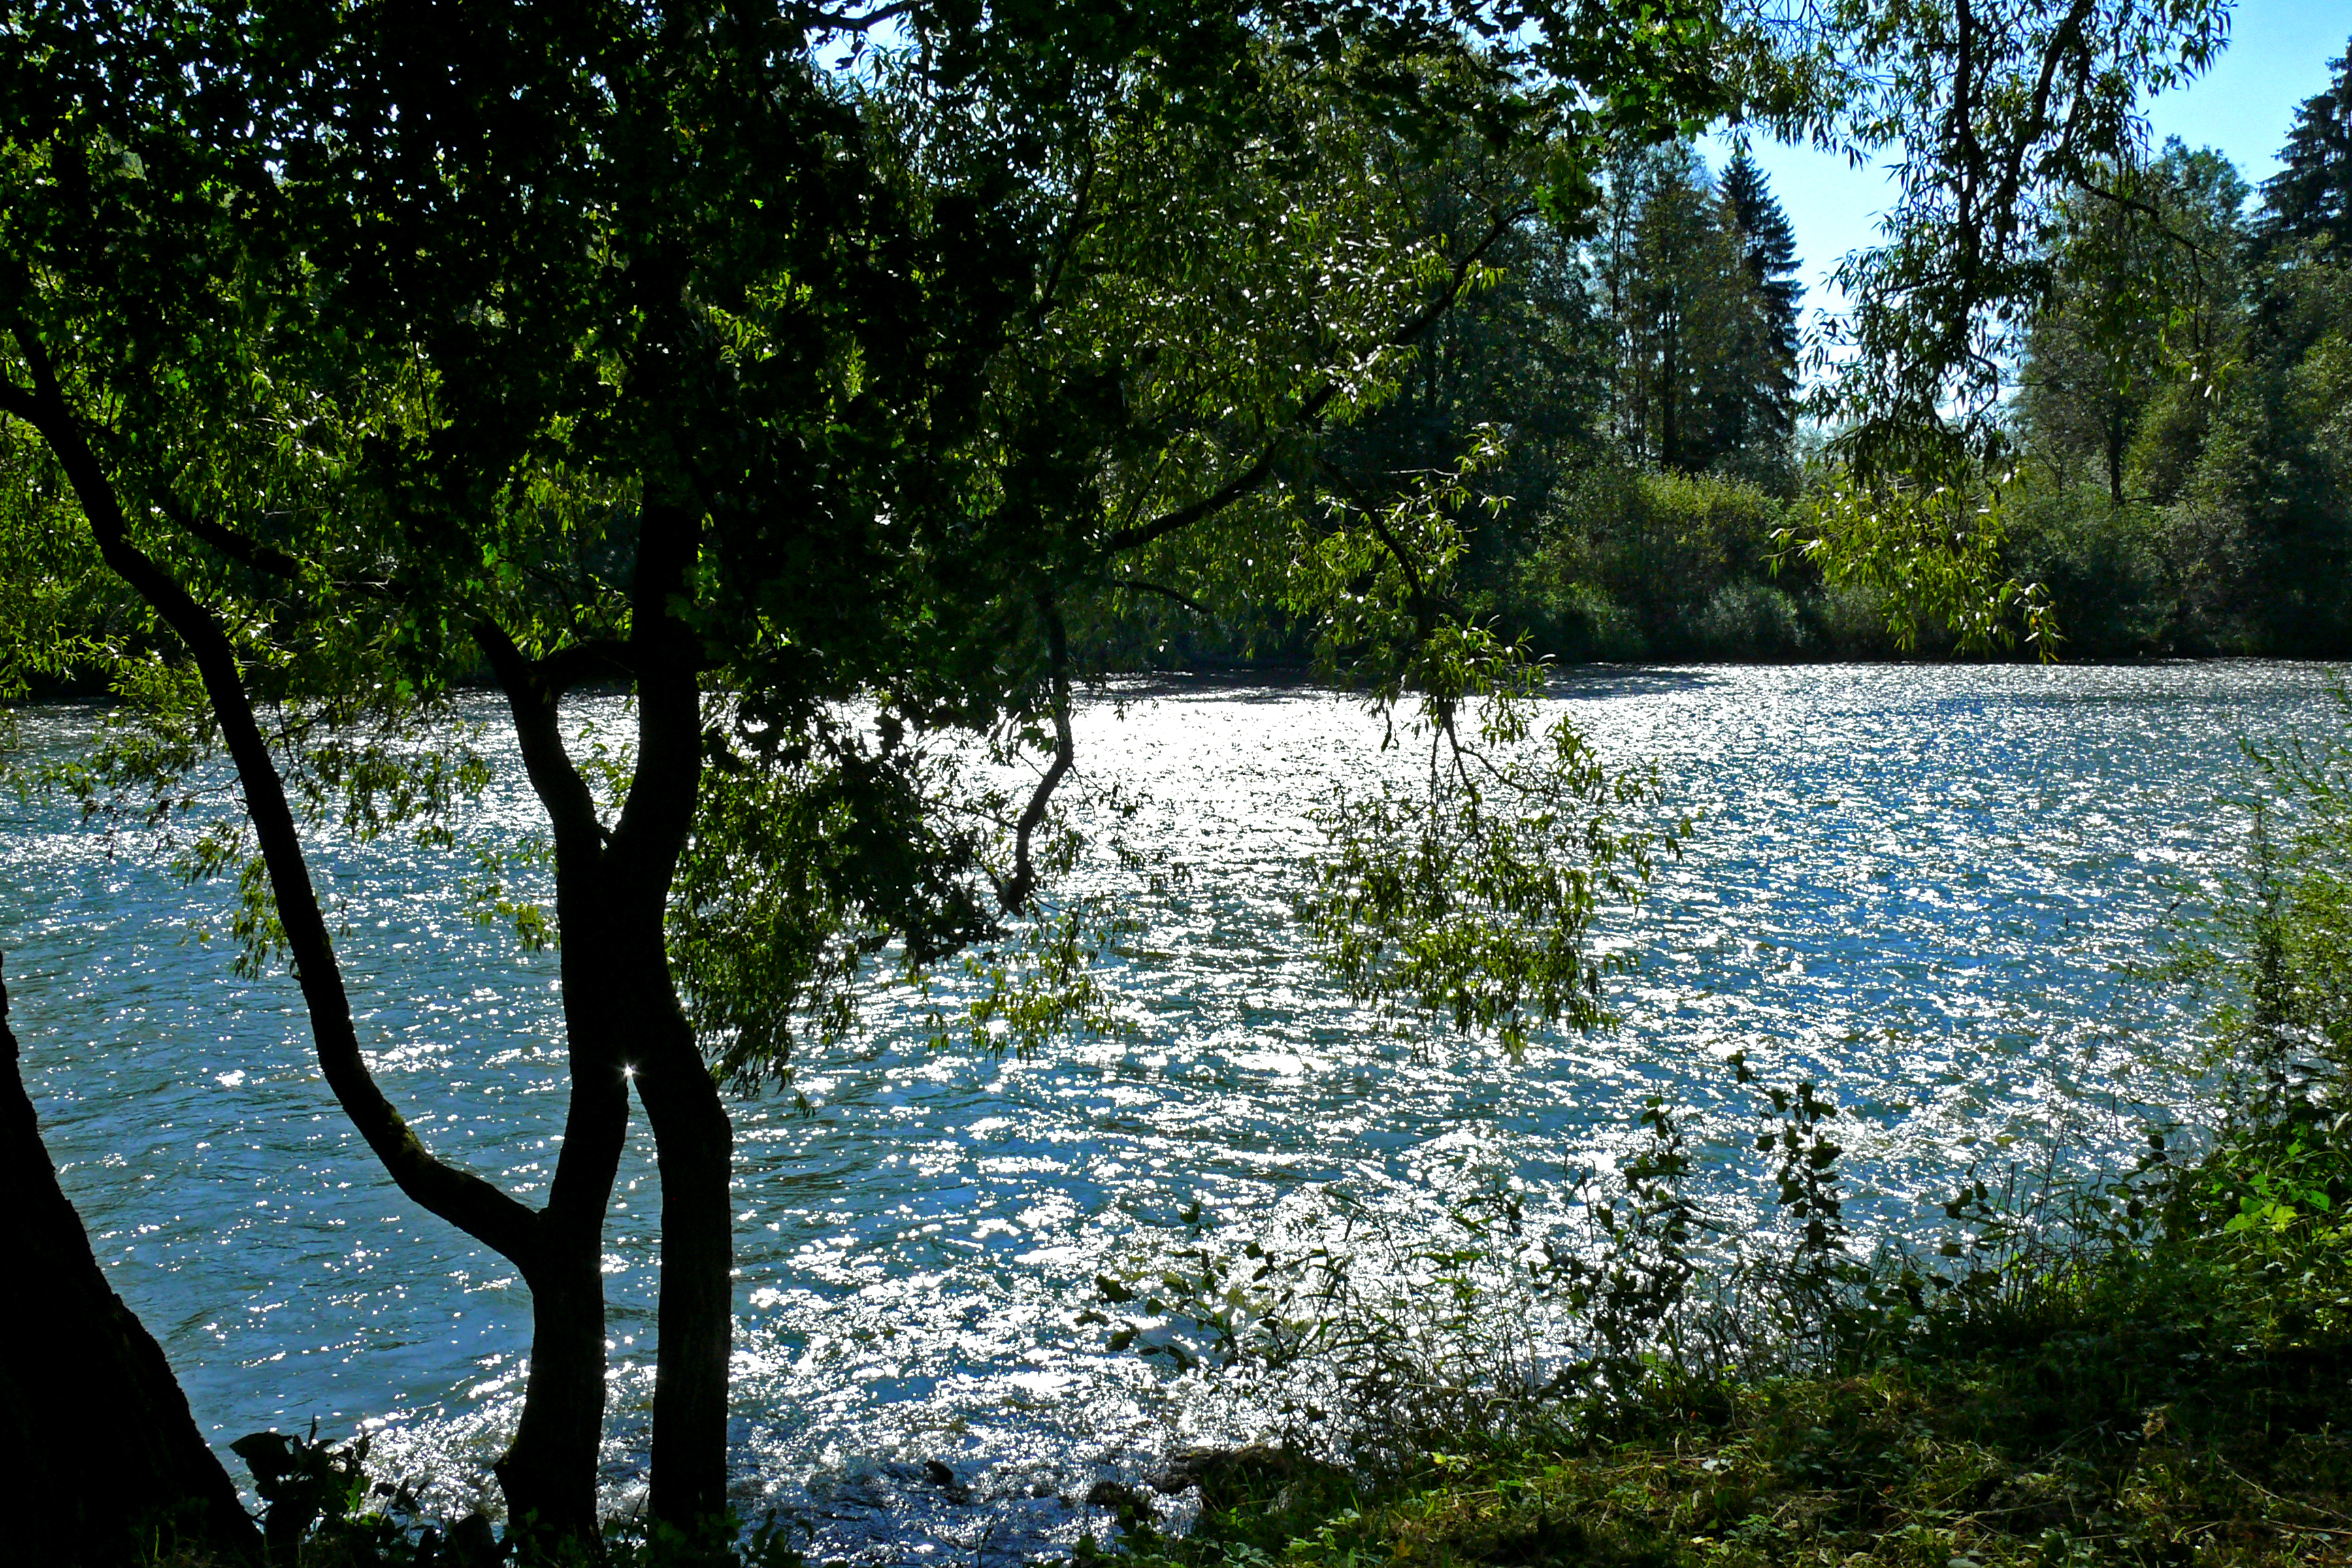
river, water, trees, nature, summer, slovakia, europe, vegetation, branch, natural landscape, nature reserve, bank, watercourse, forest, biome, trunk, riparian forest, lake, fluvial landforms of streams, floodplain, woodland, wetland, jungle, temperate broadleaf and mixed forest, riparian zone, valdivian temperate rain forest, Northern hardwood forest, subshrub